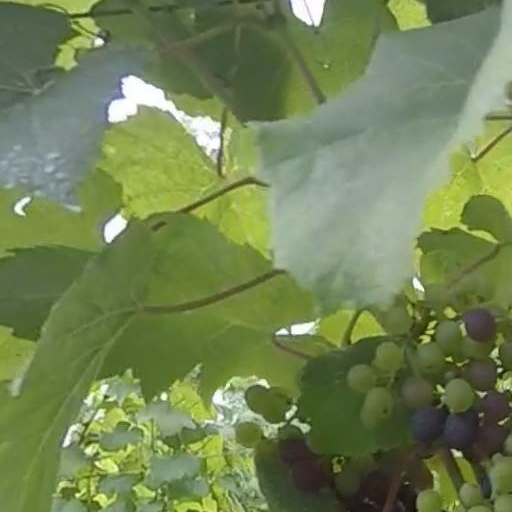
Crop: grape